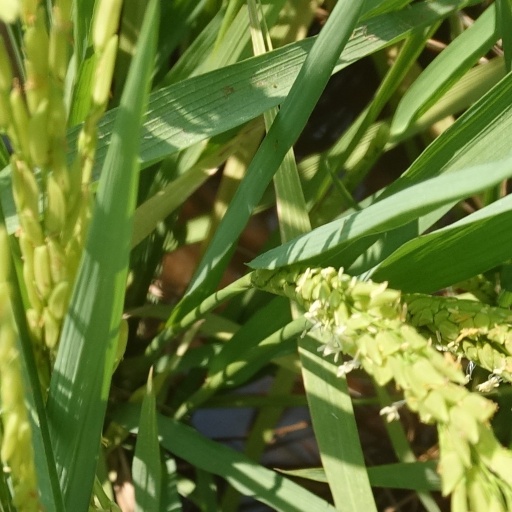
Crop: rice